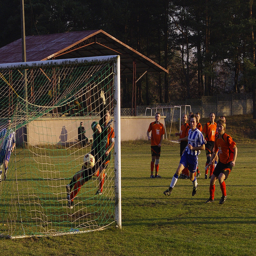
A group of people chase after a ball on a field.
Many young soccer players are competing during their game.
A group of kids are playing soccer for a team.
A picture of soccer teams playing against each other.
a group of people playing soccer in a field